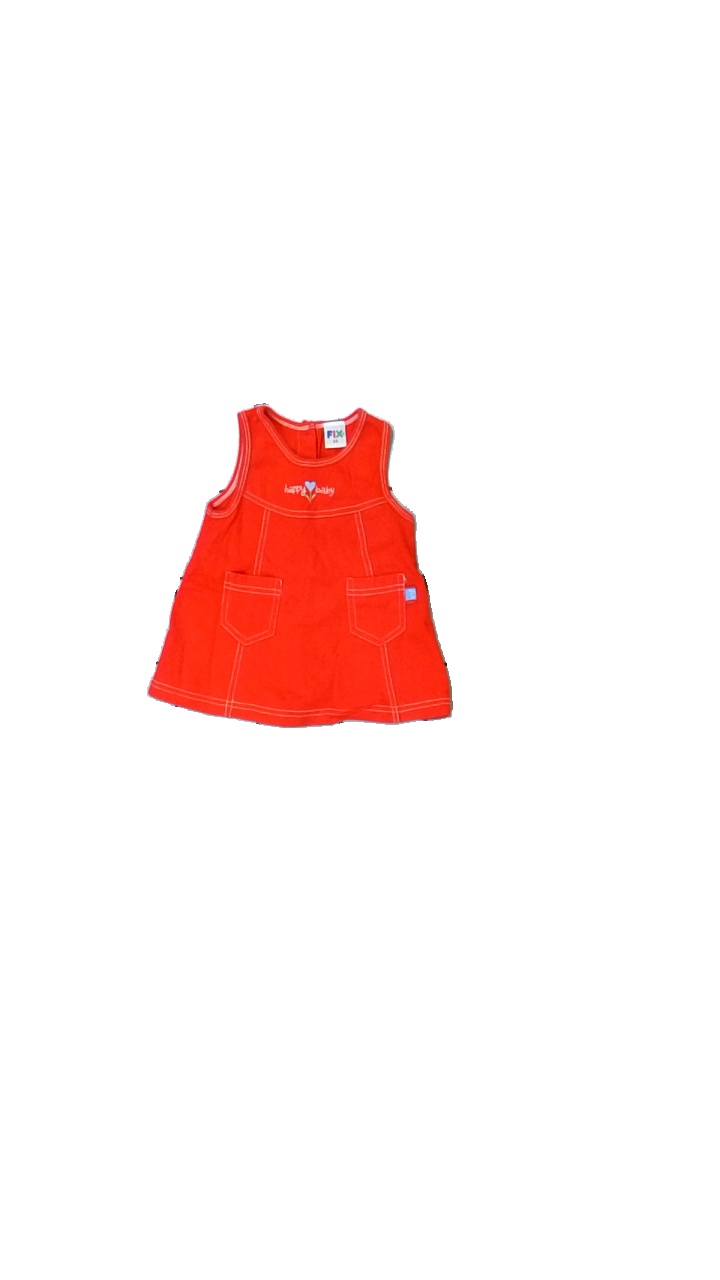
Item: Dress (Children)
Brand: Fix (lindex)
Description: röd klänning med vita sömmar och broderad text och blomma fram, lätt nopprig
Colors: White, Red, Blue
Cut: Regular
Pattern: Embroidered
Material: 100% cotton
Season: Summer
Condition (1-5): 4
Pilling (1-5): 4
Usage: Reuse
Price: <50